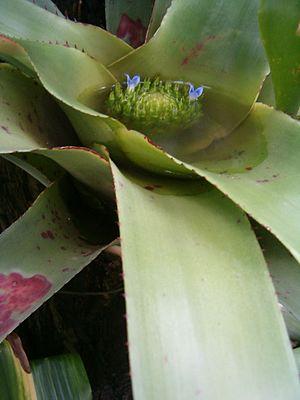
Neoregelia cruenta est une espèce de plantes de la famille des Bromeliaceae, endémique de la forêt atlantique au Brésil.